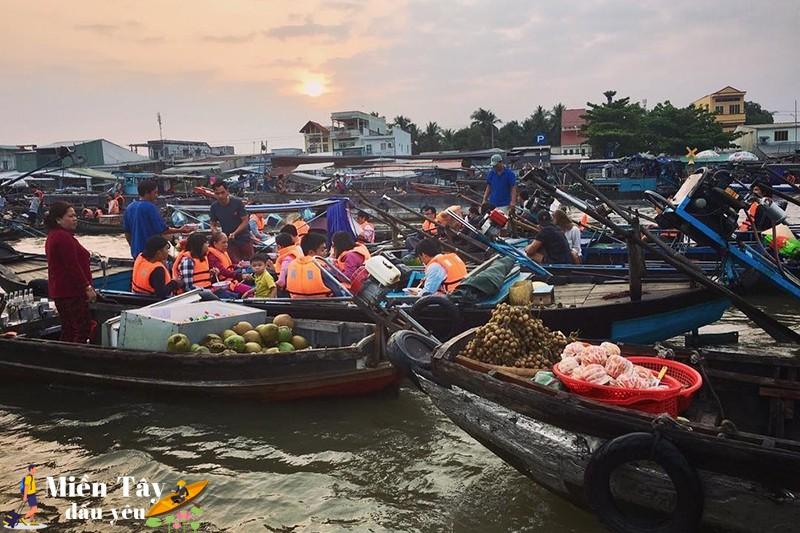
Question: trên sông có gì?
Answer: có rất nhiều ghe